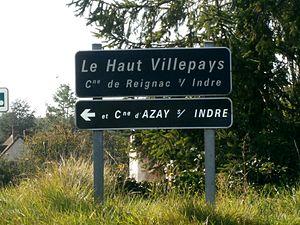
panneaux indicateurs bi-commune
Azay-sur-Indre est une commune française du département d'Indre-et-Loire en région Centre-Val de Loire. Le village rural est installé sur le flanc ouest d'une vallée au confluent de l'Indre et l'Indrois. Le fond de la vallée, sujet aux inondations, n'a été que très peu bâti. Azay n'apparaît qu'au Moyen Âge, les témoignages des époques antérieures étant très ténus. Successivement fief, paroisse puis enfin commune, Azay a toujours porté ce nom, assorti d'un déterminant qui fut souvent le patronyme du propriétaire du lieu. Le dernier détenteur d'une partie des terres d'Azay, juste avant la Révolution française, fut le marquis de La Fayette.
Reignac-sur-Indre est une commune française, située dans le département d'Indre-et-Loire en région Centre-Val de Loire.